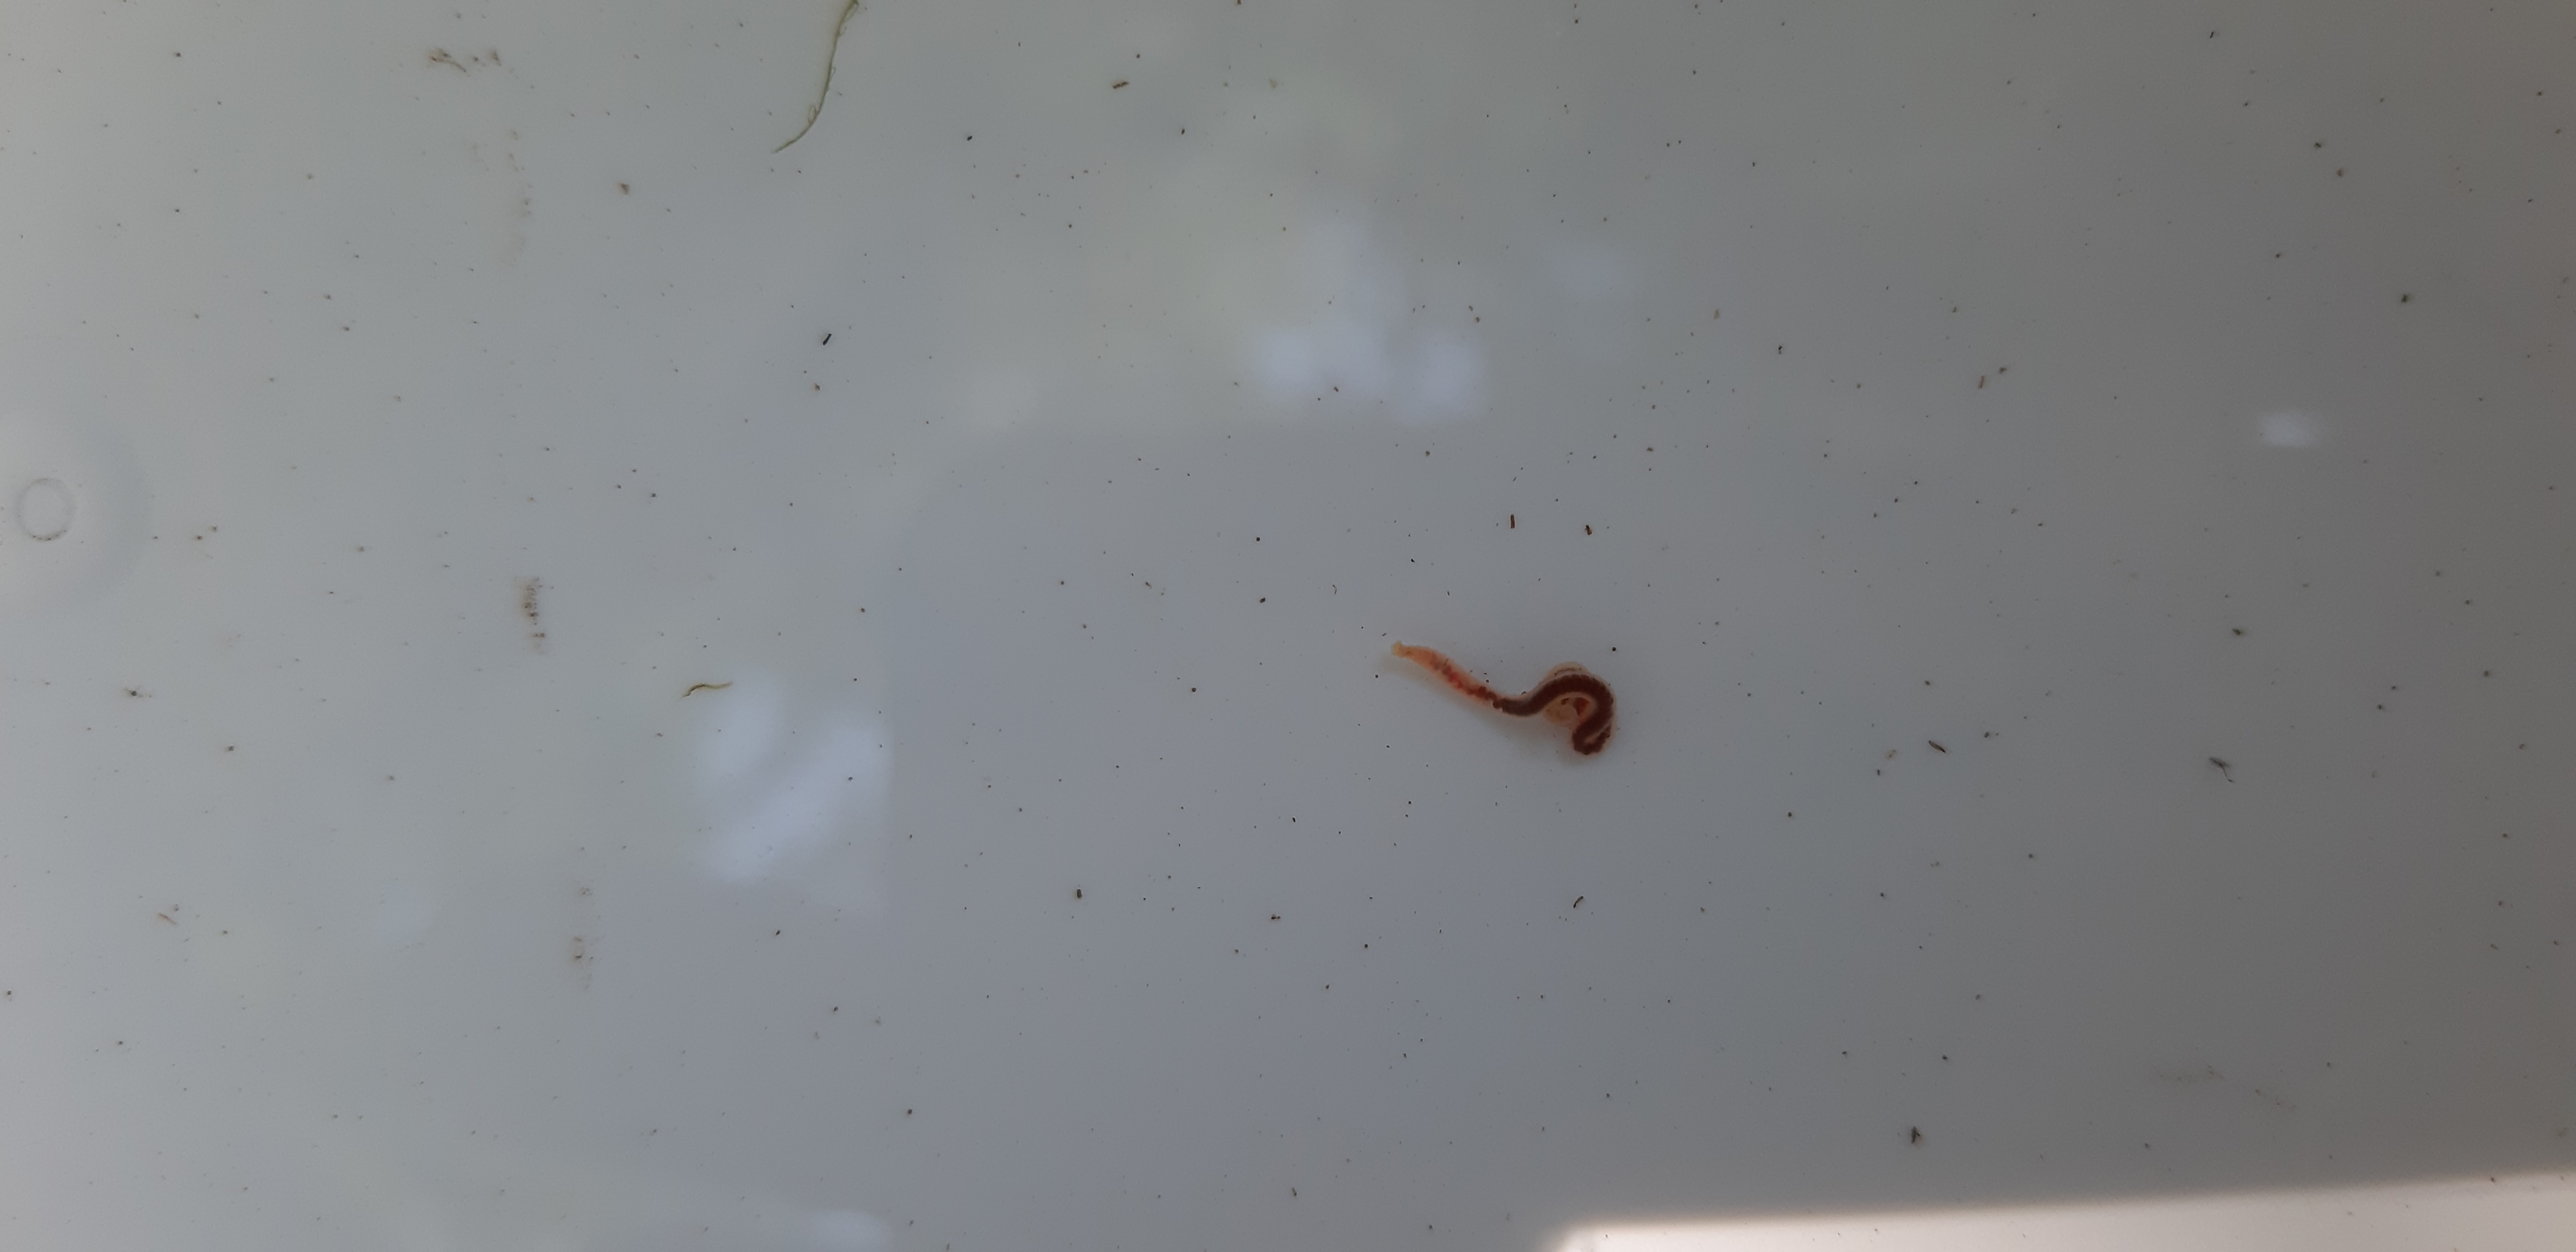
Macroinvertebrate group: worms